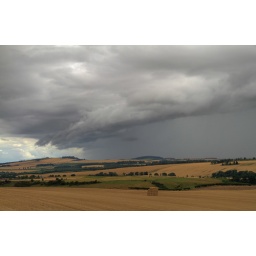
Forming Arcus shelf cloud over garelton hill, East Lothian